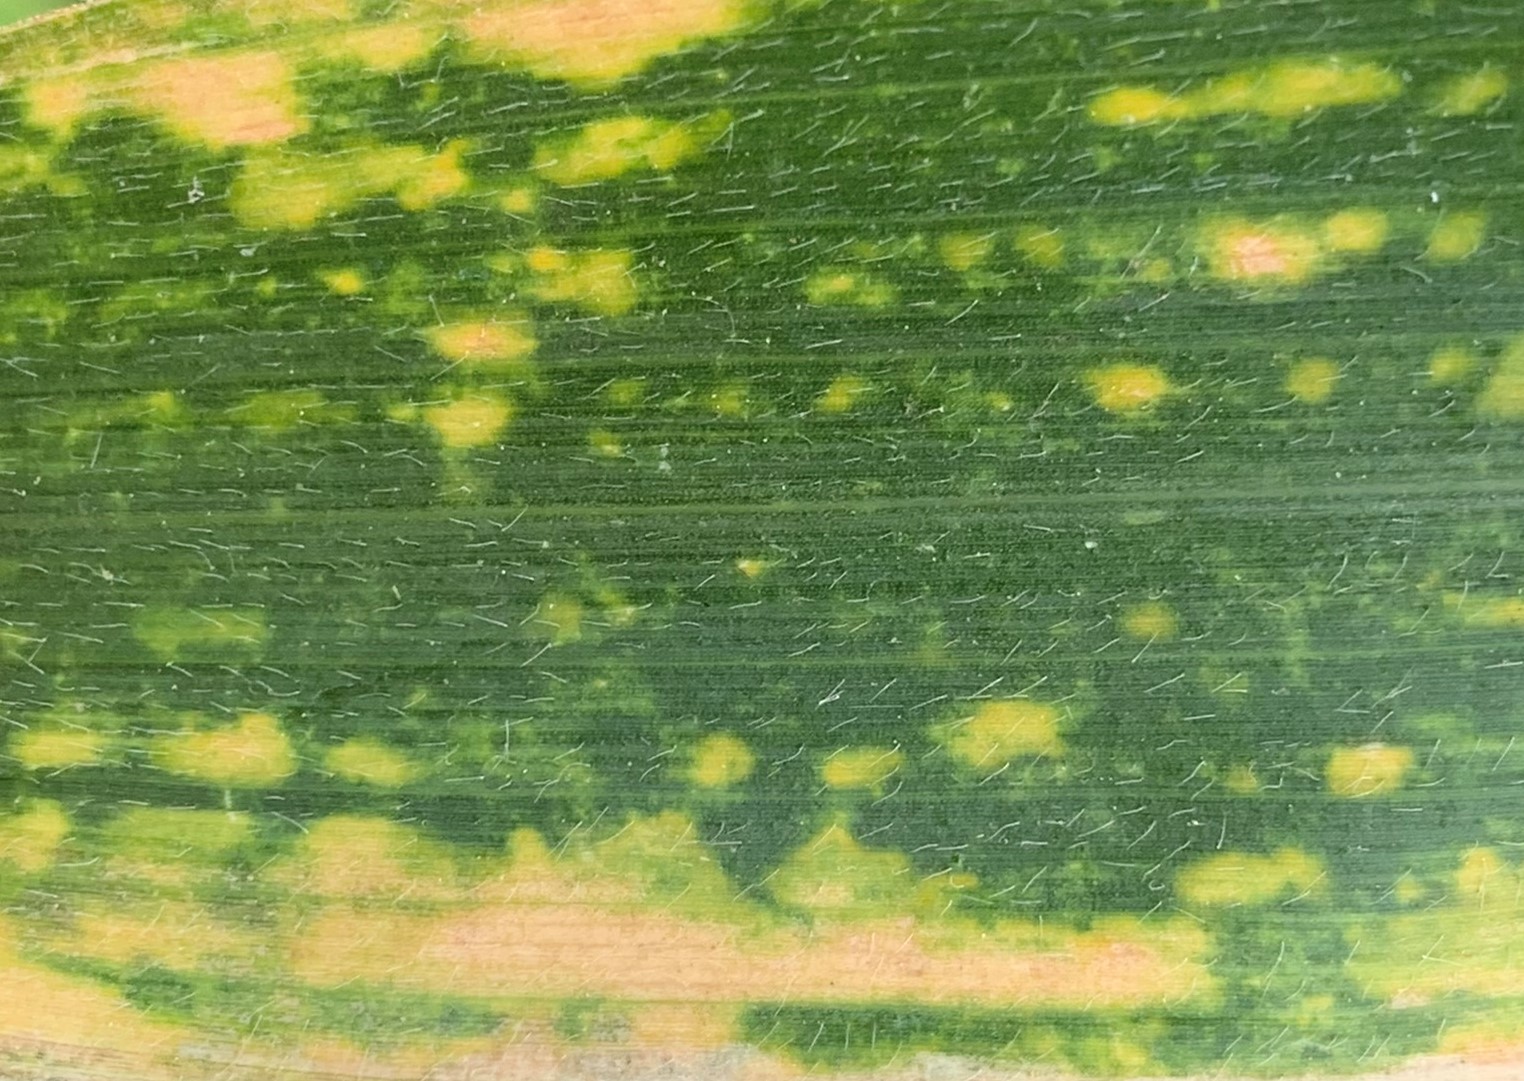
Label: MLN